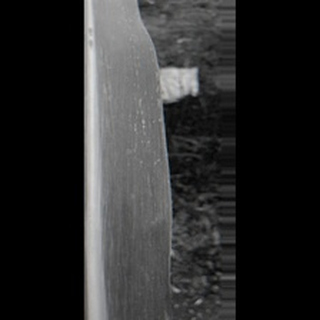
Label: sugarcane_yellow_leaf_disease